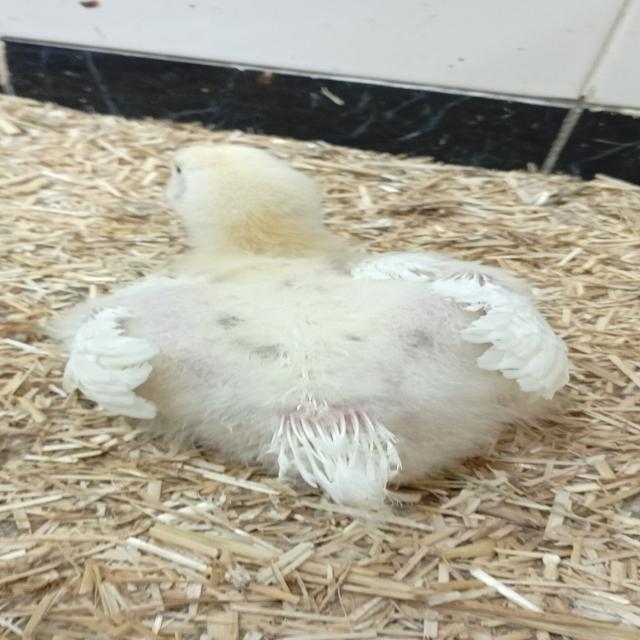
Weight: 494 g